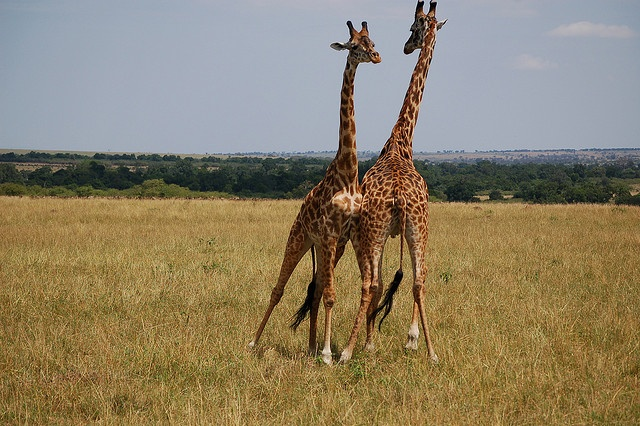
Two giraffes in the wild bumping into each other.
two giraffes facing each other in the middle of a dry grass field
Two giraffes are on the brown grassy field.
Two giraffe sanding on a dry grass covered field.
Two adolescent giraffes side by side looking at each other on brownish grass plane.